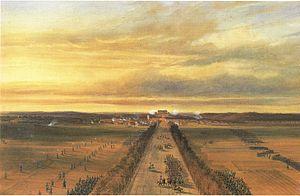
Bataille de Brienne (29 janvier 1814), par Jean Antoine Siméon Fort. Au centre, Napoléon Ier galope vers la ville escorté d'un peloton de chasseurs à cheval de la Garde impériale. A droite, l'infanterie du maréchal Victor marche vers Brienne.
La bataille de Brienne-le-Château eut lieu le 29 janvier 1814 lors de la campagne de France et vit la victoire de l'armée française de Napoléon Iᵉʳ sur les troupes prussiennes du général Blücher.
Le château de Brienne-le-Château est un château situé à Brienne-le-Château, en France.
Claude-Victor Perrin, dit Victor, né le 7 décembre 1764 à Lamarche dans les Vosges et mort à Paris le 1ᵉʳ mars 1841, est un général français de la Révolution et un maréchal d'Empire. Tambour dans l'artillerie en 1781, puis grenadier dans la Garde nationale, l'ascension de Victor sous la Révolution est rapide : il est général de brigade à l'âge de 29 ans et fait avec brio la campagne d'Italie, ce qui lui vaut d'être remarqué par Bonaparte. Il gagne ensuite ses galons de général de division et obtient le commandement en chef de l'armée de Batavie sous le Consulat. Il est également ambassadeur au Danemark de 1804 à 1806.